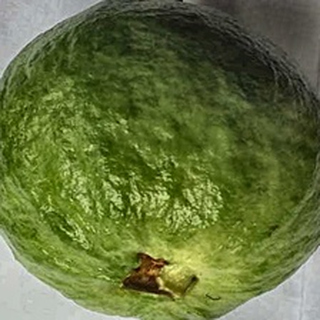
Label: healthy_guava